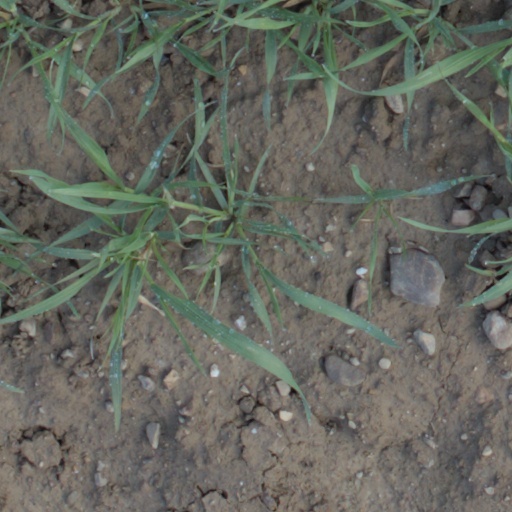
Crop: wheat